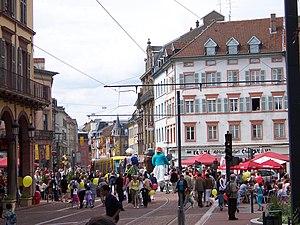
Fête pour l'inauguration du tram de Mulhouse, à la Place de la République.
Le tramway de Mulhouse est le réseau de tramway desservant la ville de Mulhouse et son agglomération. Mis en service le 20 mai 2006 en ce qui concerne ses deux premières lignes et le 12 décembre 2010 pour sa troisième ligne, en même temps que le Tram-train Mulhouse Vallée de la Thur qui relie Mulhouse à Thann.